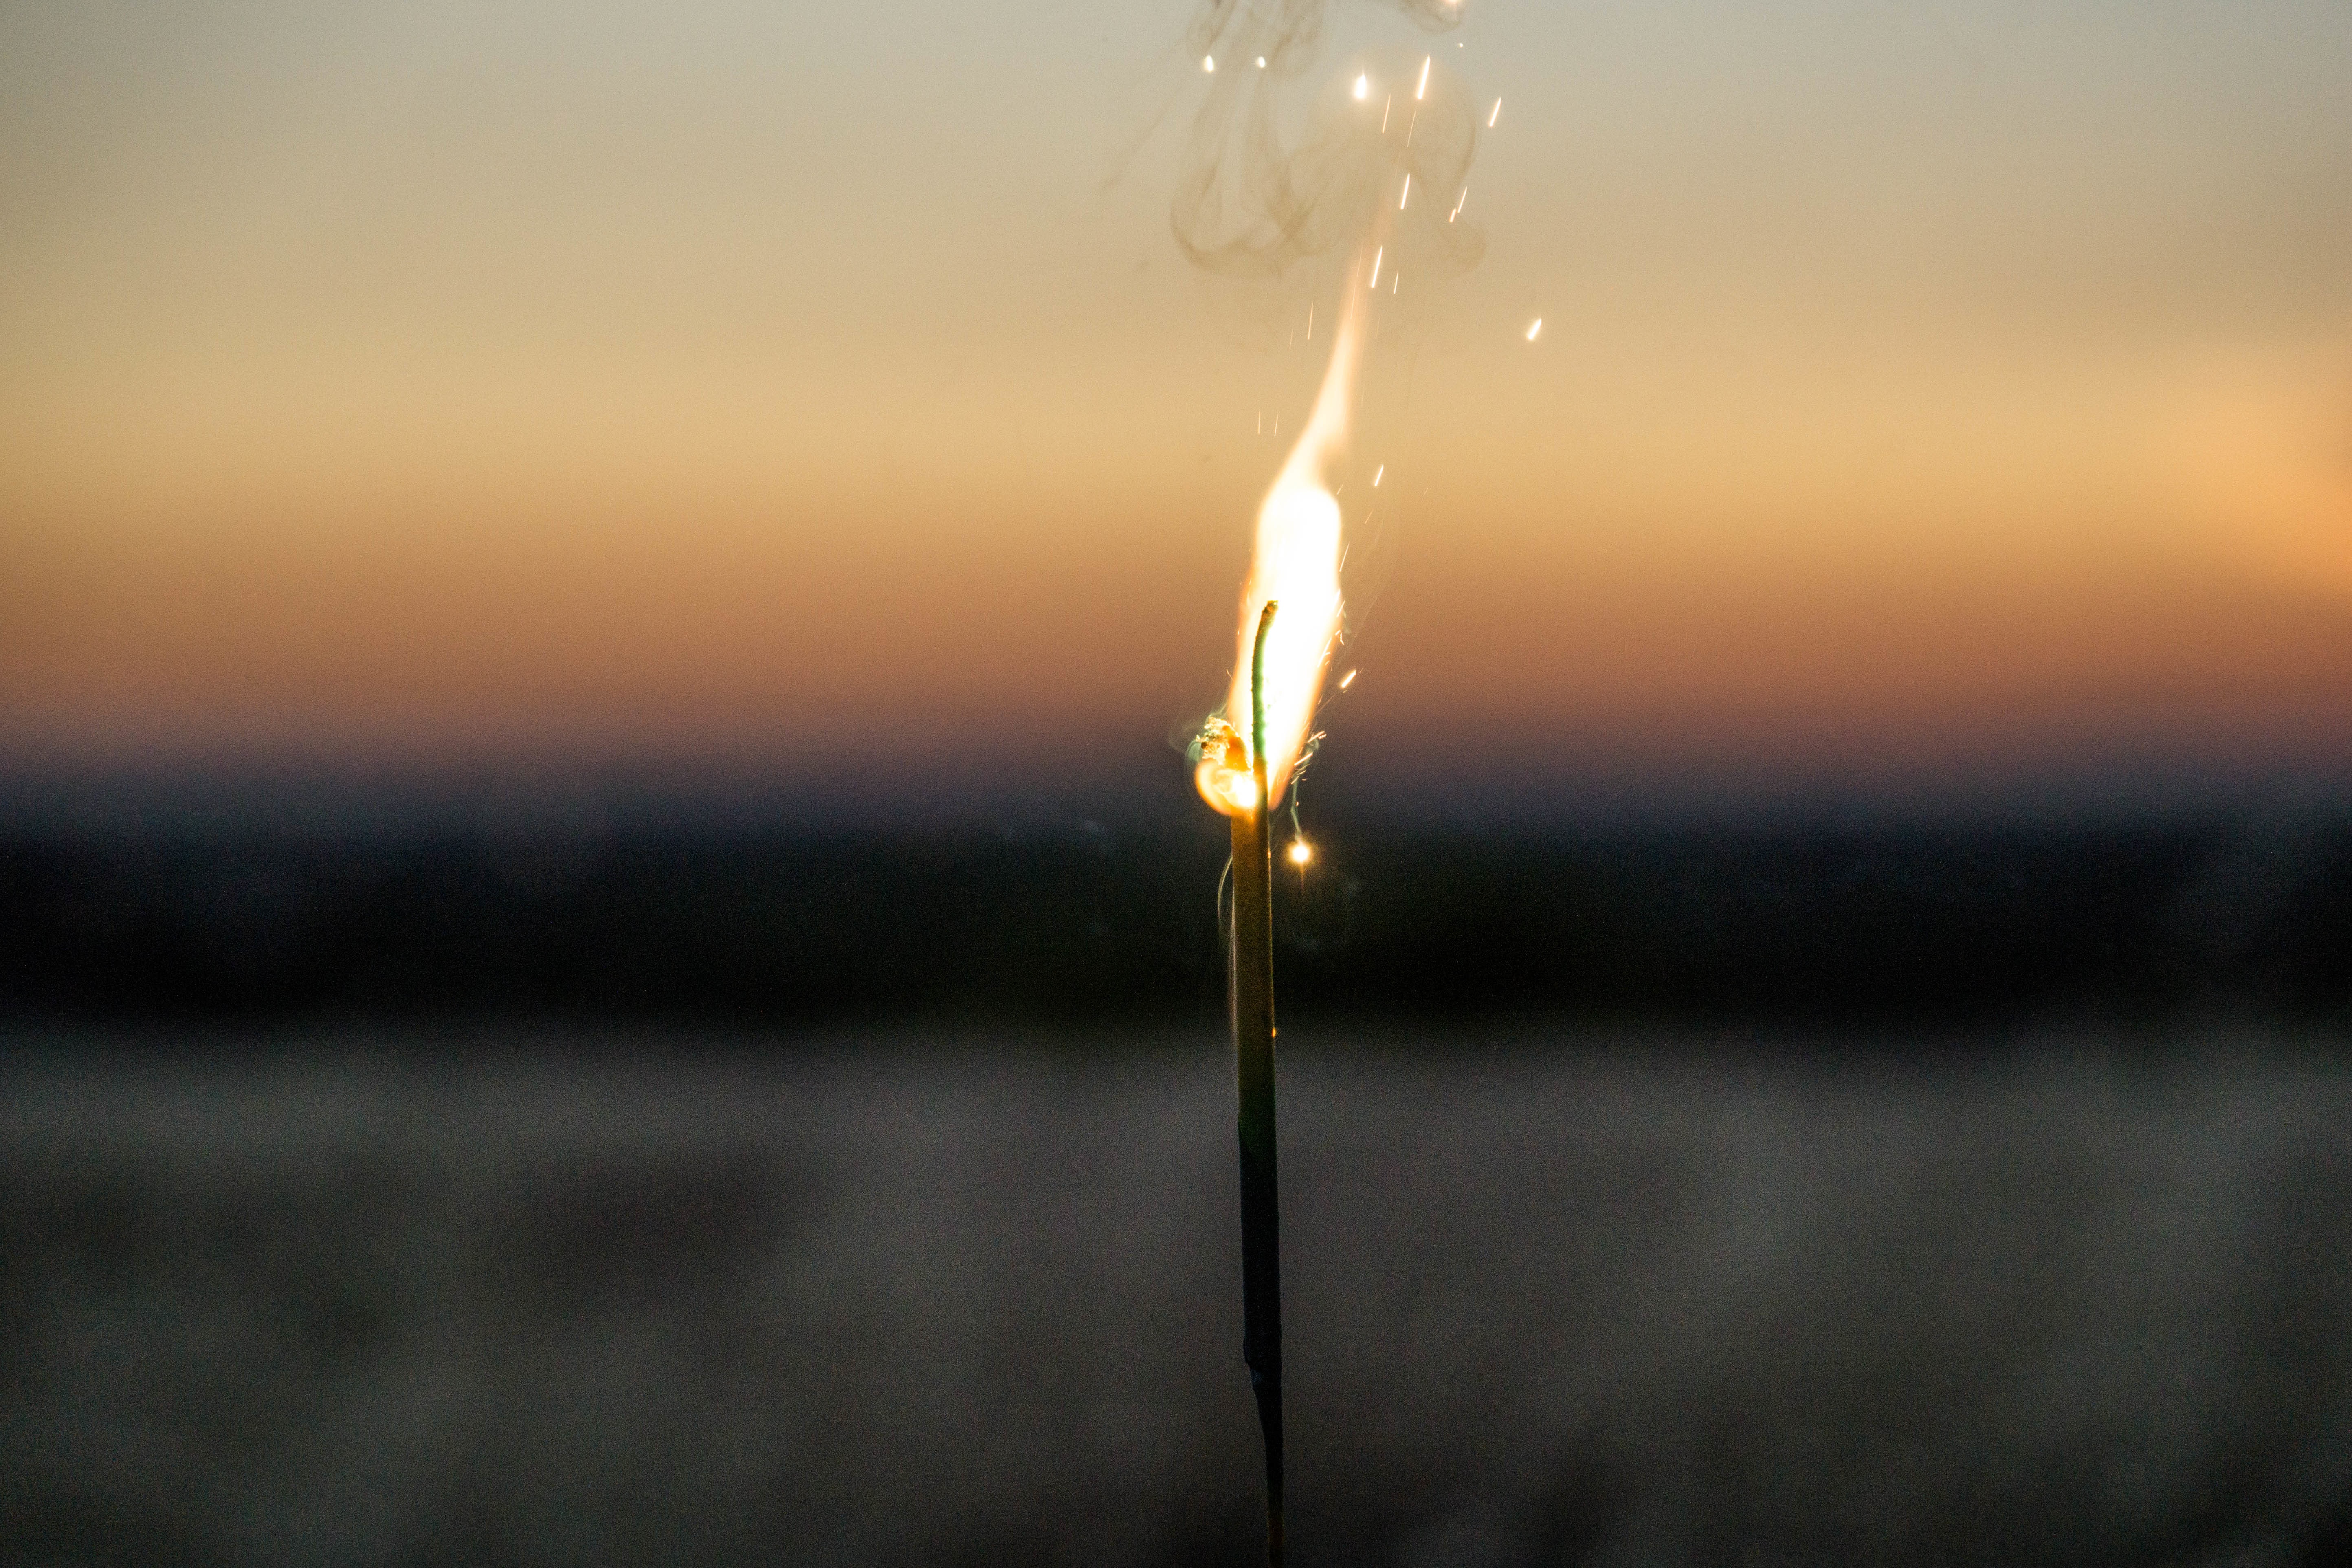
horizon, light, cloud, sunrise, sunset, sunlight, morning, dawn, atmosphere, dusk, evening, reflection, darkness, street light, lighting, macro photography, atmospheric phenomenon